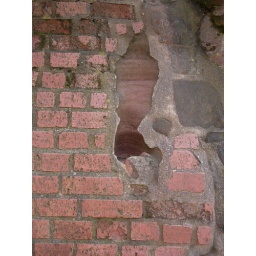
part of the imperial castle in nuremberg. the foundation of the castle is built into the rock of the hillside in intersting ways.